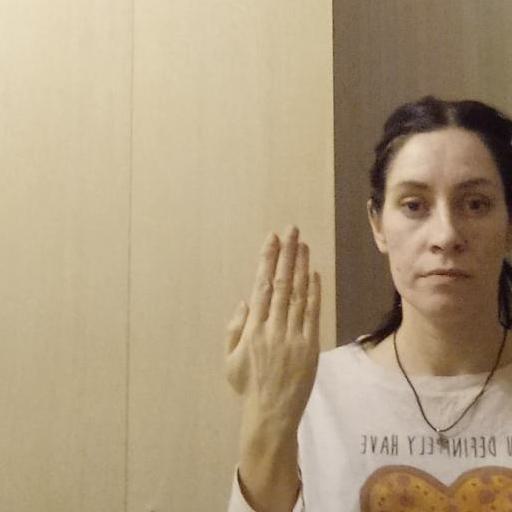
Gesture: stop_inverted